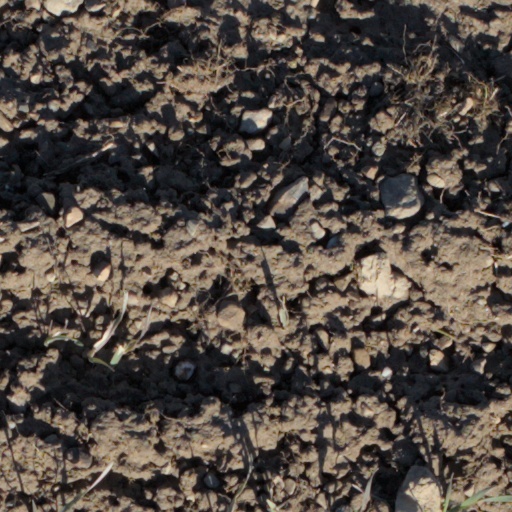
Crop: wheat